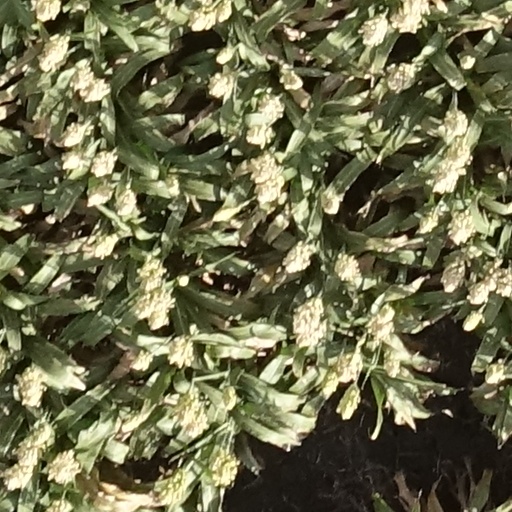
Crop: sorghum